1980–81 Ipswich Town F.C. season

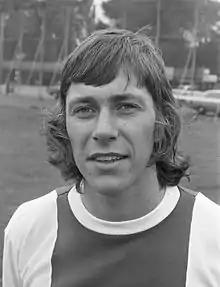
Arnold Mühren scored in the third round replay of the League Cup against Norwich City.

Ipswich's first appearance in the 1980–81 FA Cup was in the third round, against Aston Villa at Portman Road. A goal from Paul Mariner was sufficient to see the team progress to a fourth round tie with Second Division team Shrewsbury Town at Gay Meadow. The match ended in a goalless draw, forcing a replay and Robson declared Shrewsbury to have been unlucky: "if we play like that again we won't win the cup or the league title". Ipswich won the replay 3–0 with two goals from Eric Gates and John Wark scoring his 25th goal in all competitions that season.